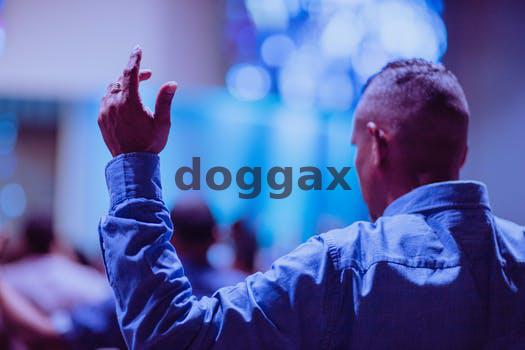
Label: Watermark